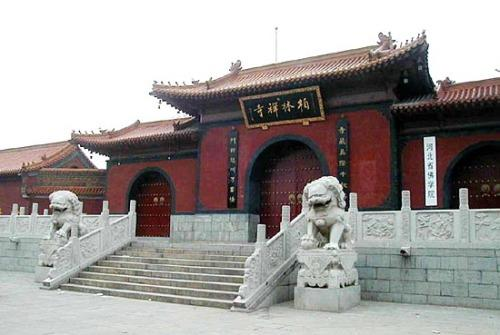
地标名称：保境禅寺
所在城市：上海市·奉贤区